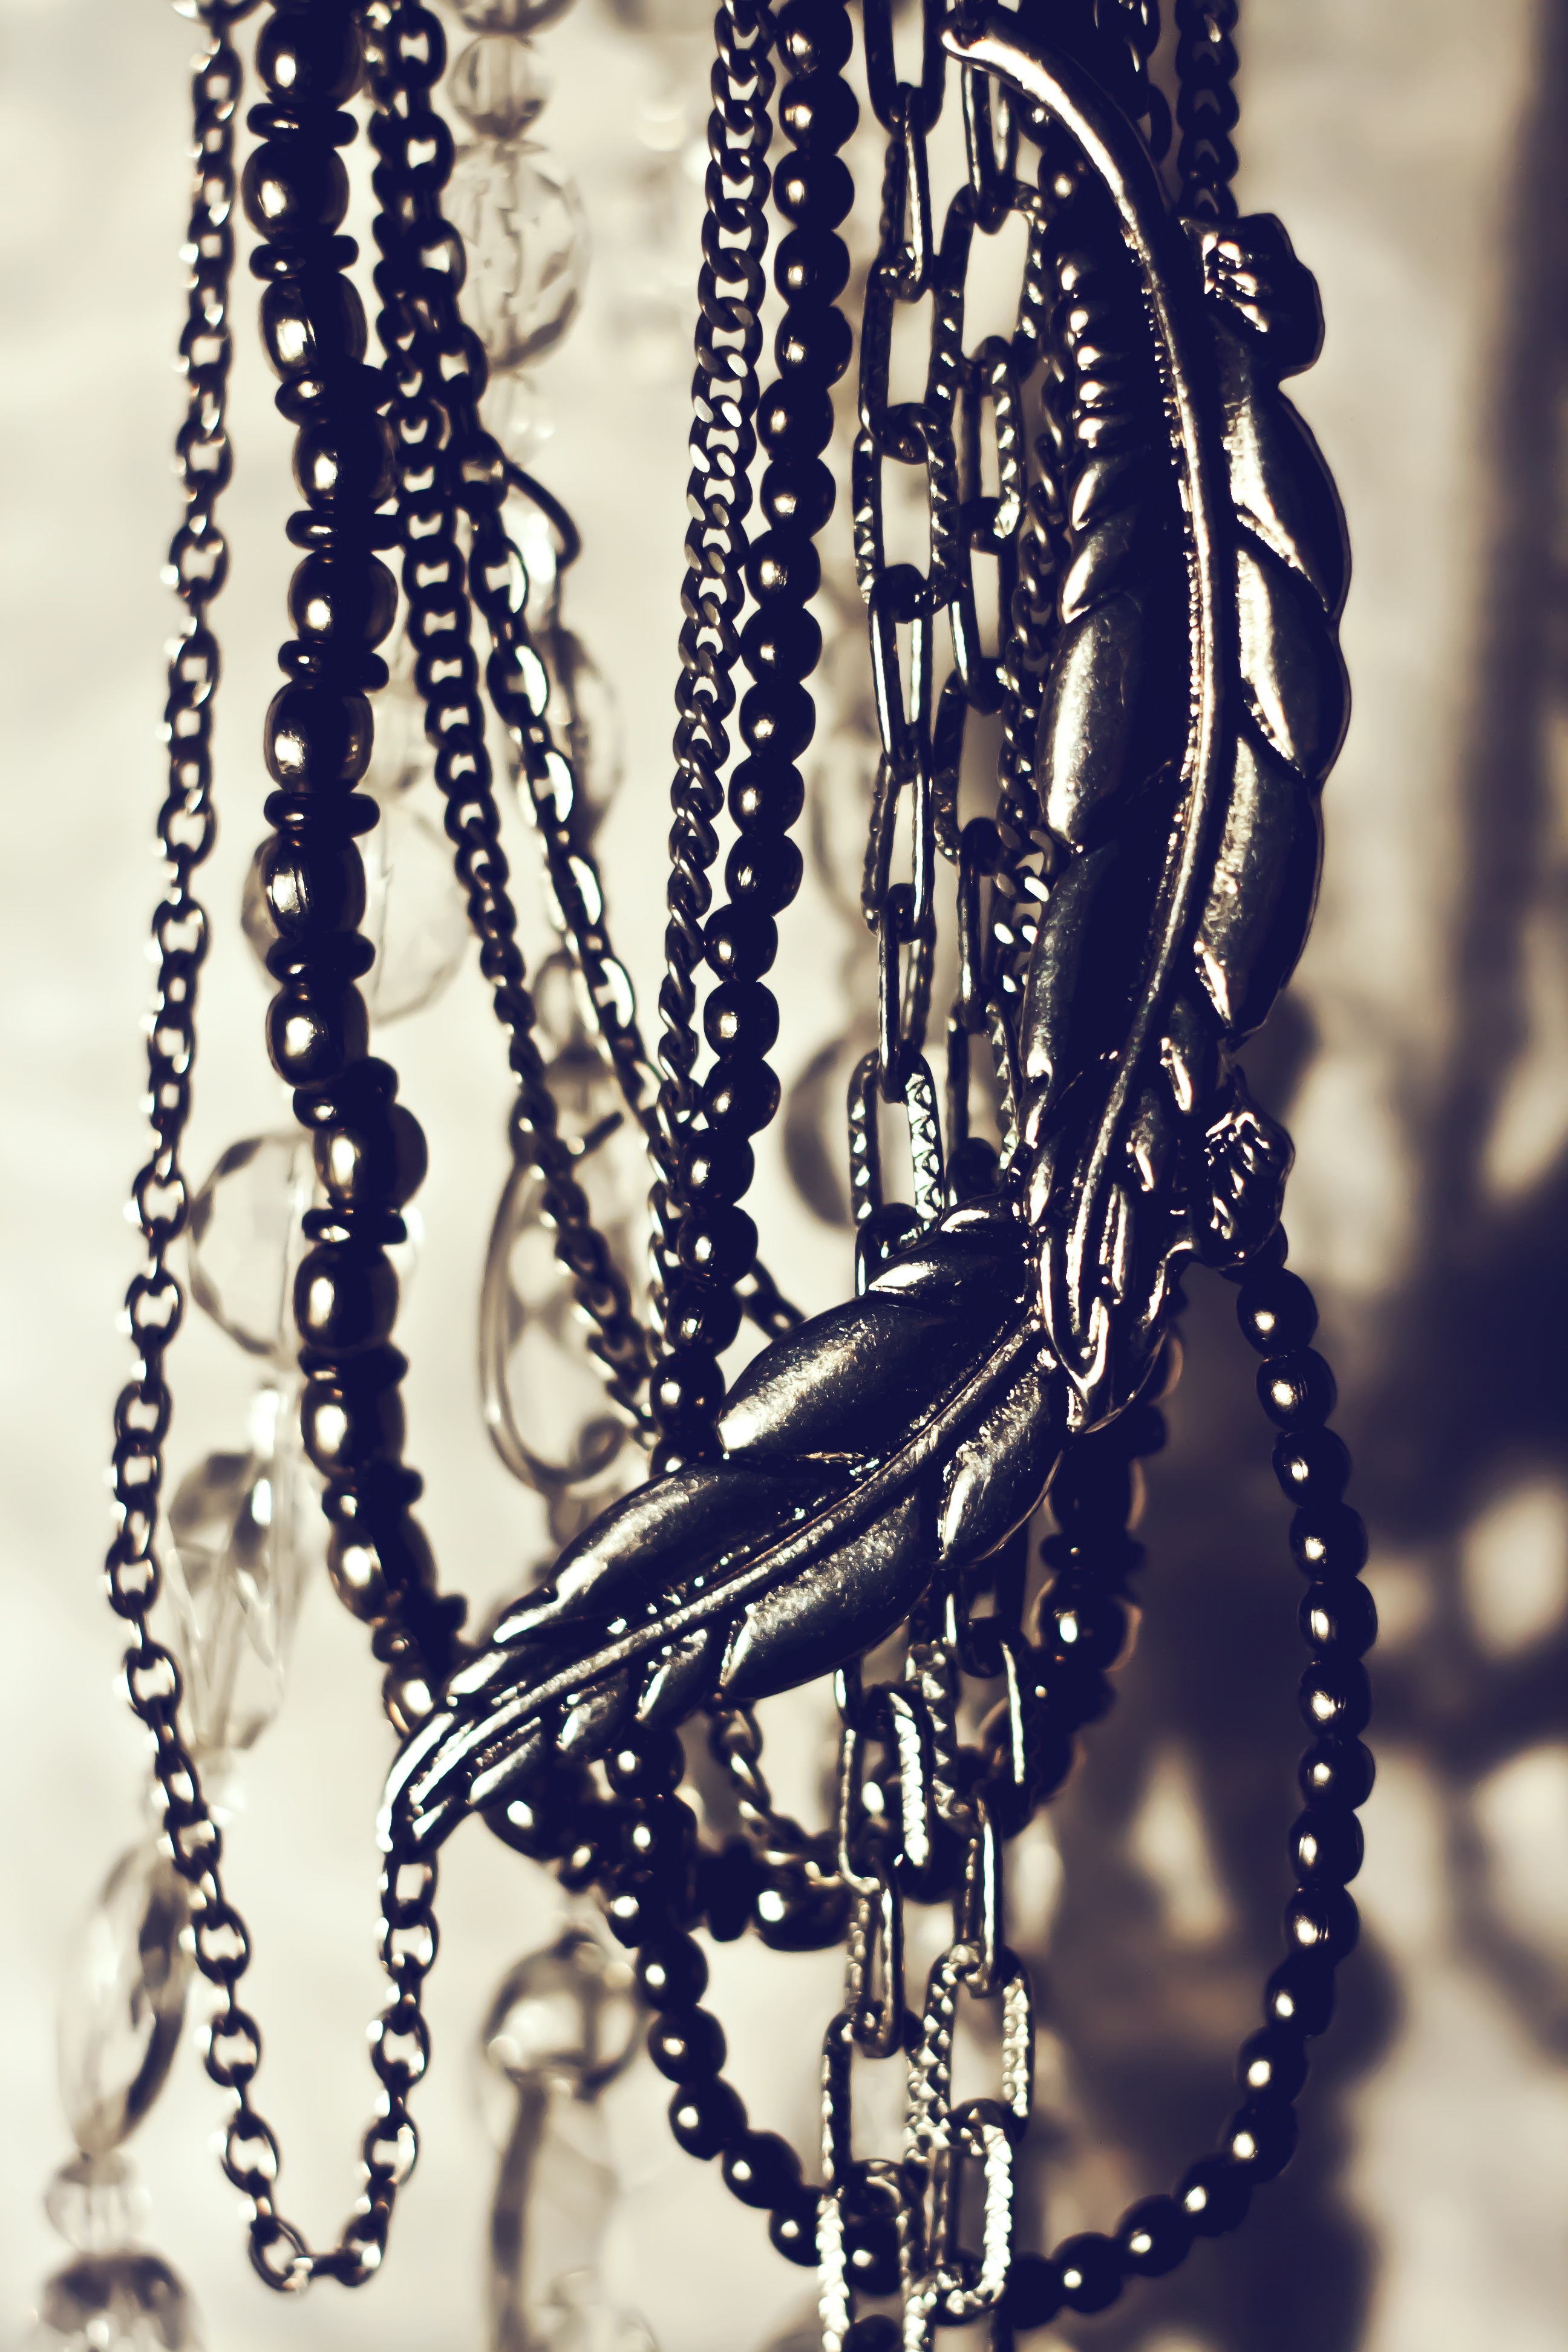
branch, chain, macro, feather, jewelry, necklace, jewellery, silver, fashion accessory